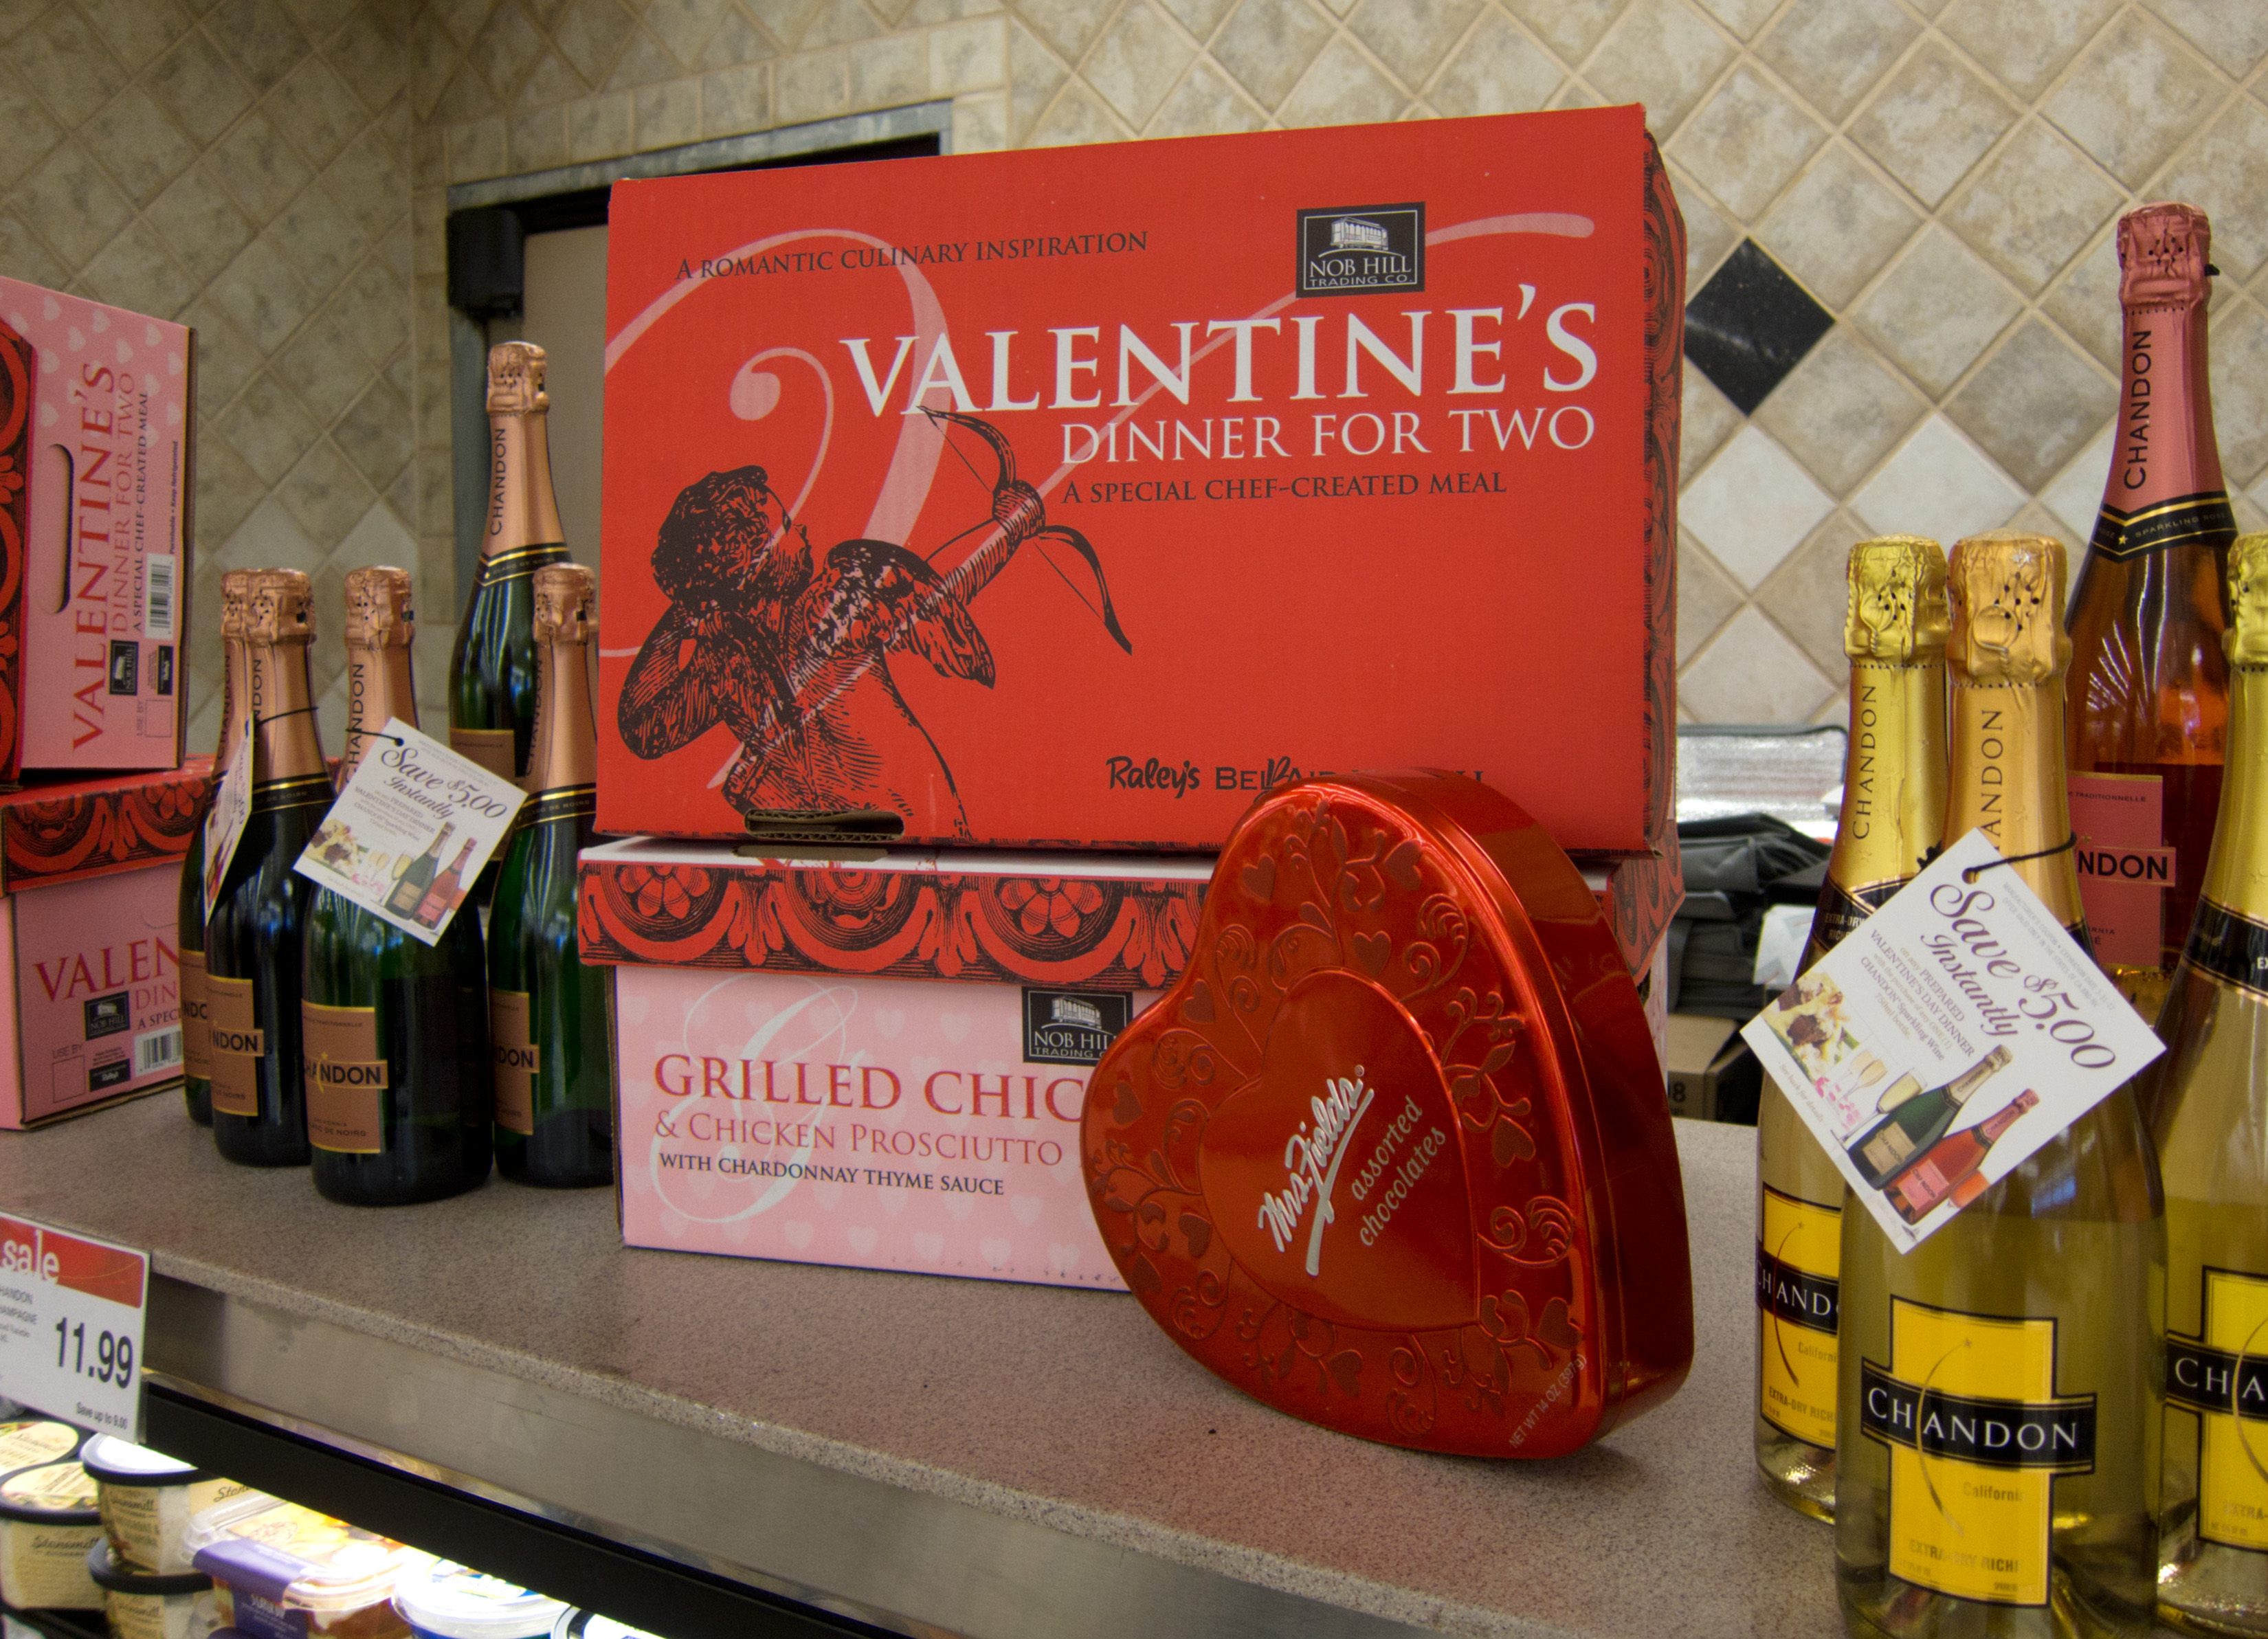
wine, heart, red, drink, california, chicken, arrow, dinner, sparkling, cupid, liqueur, valentines, grilled, sacramento, dinnerfortwo, alcoholic beverage, sense, distilled beverage